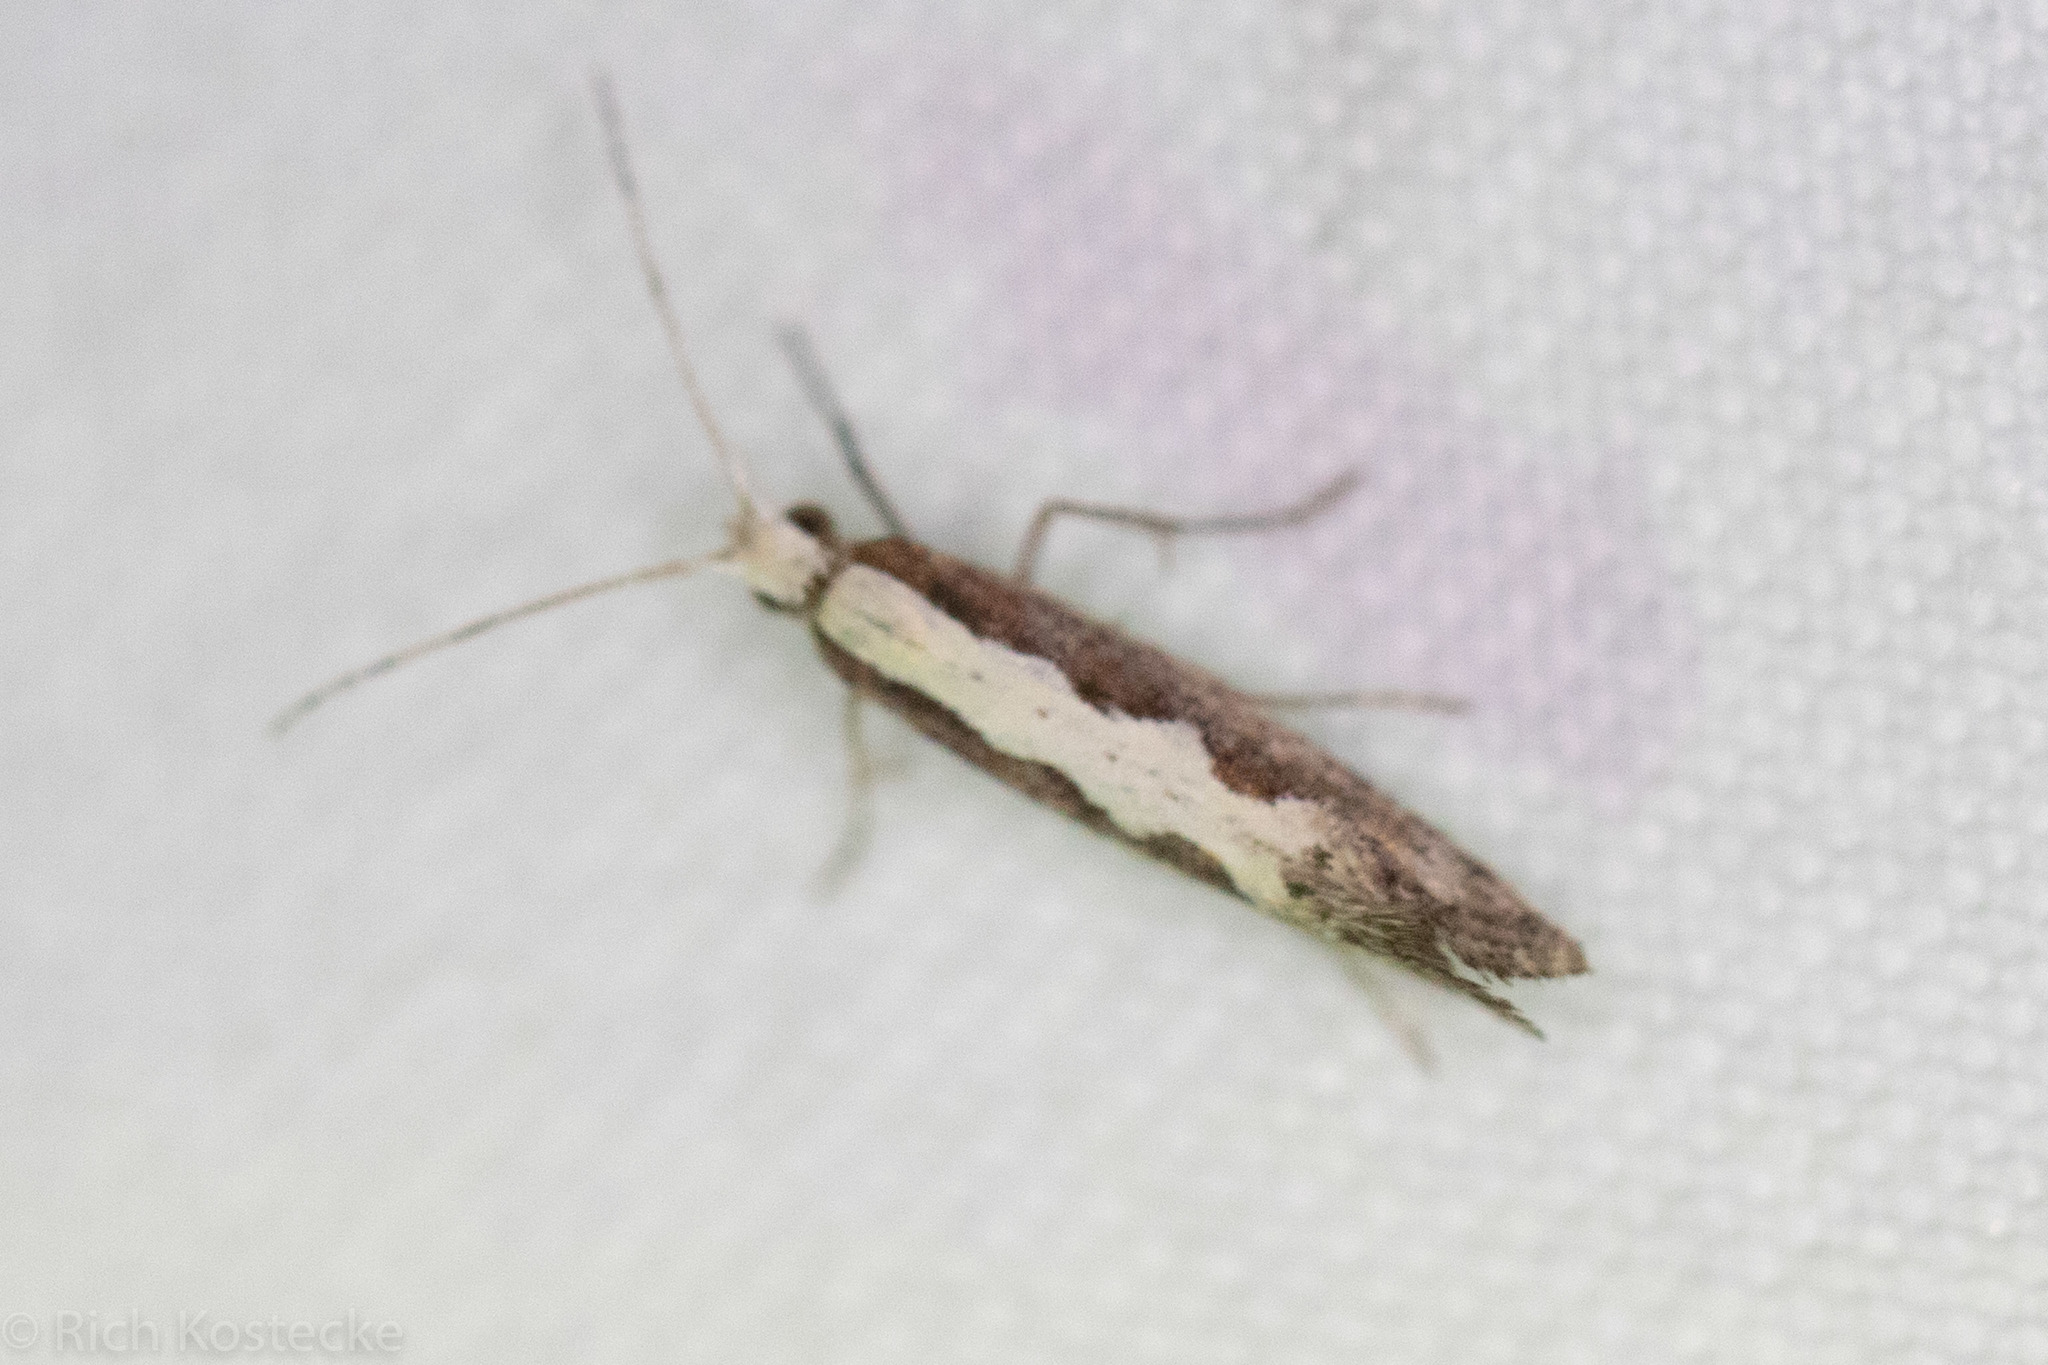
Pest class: diamondback_moth